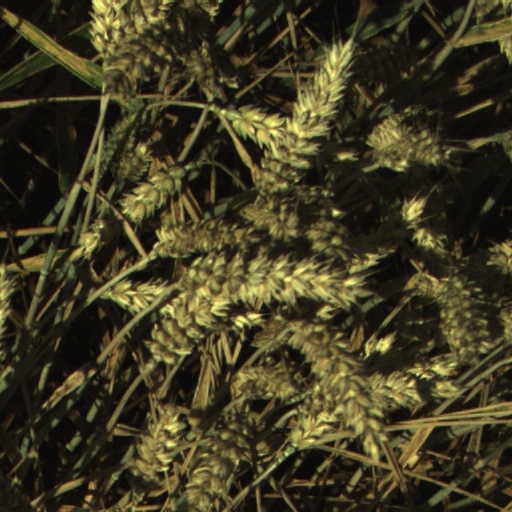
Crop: wheat